Dave Filoni

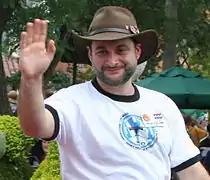
Filoni at "Star Wars" Weekend in 2009

In 2008, he served as director of the "" animated feature film, and the supervising director of the "" animated series.